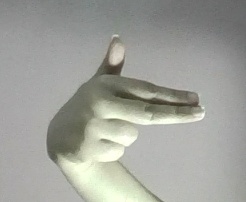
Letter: ghain